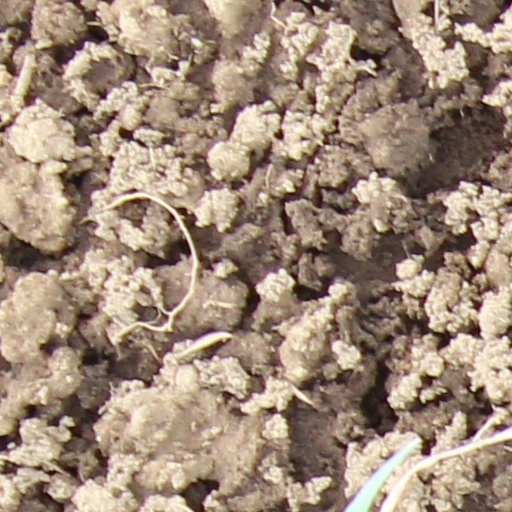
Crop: wheat